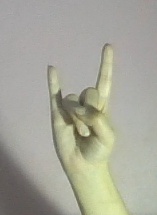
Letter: la